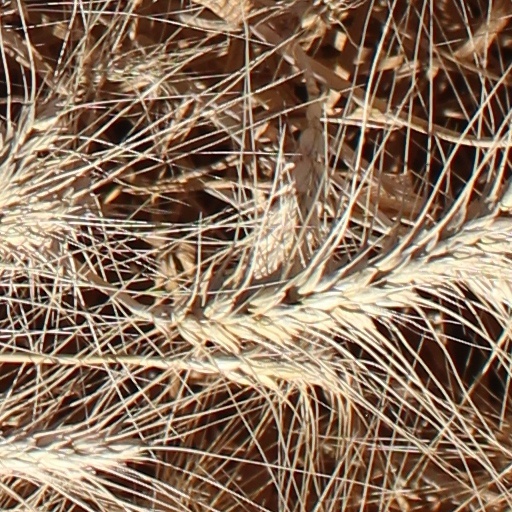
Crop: wheat